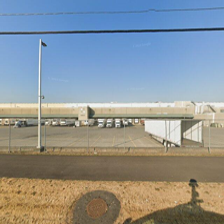
Label: streetView